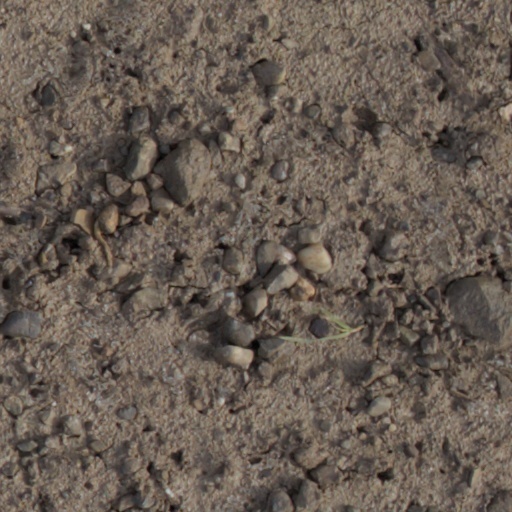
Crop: wheat